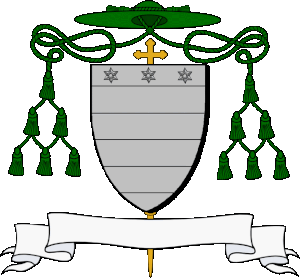
Fascé de six pièces, chargé en chef de trois molettes